Wa Lone

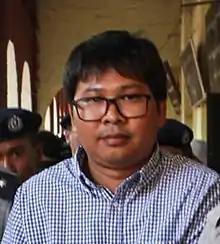
Wa Lone in 2018

Wa Lone (born 1986) is a Reuters journalist and children's author who, with fellow reporter Kyaw Soe Oo, was arrested on 12 December 2017 in Myanmar because of their investigation into the Inn Din massacre. A police witness testified that their arrest was a case of entrapment. It is believed to have been intended to intimidate journalists.